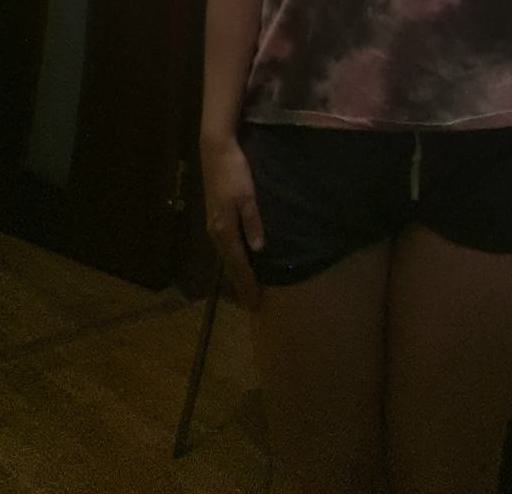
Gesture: no_gesture